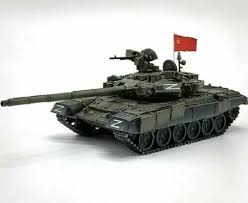
Label: T-90